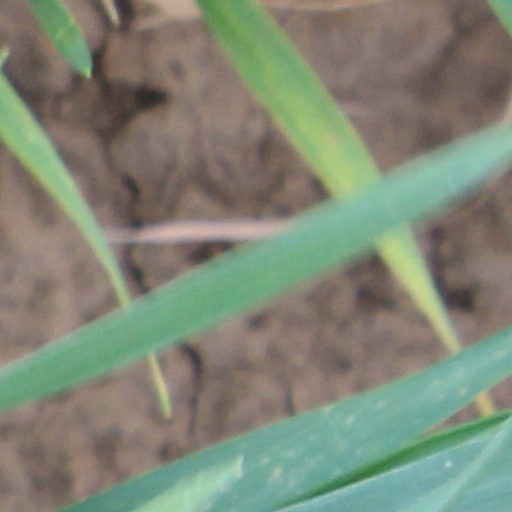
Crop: wheat